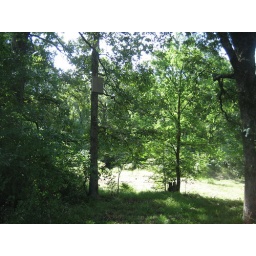
Bat house in tree